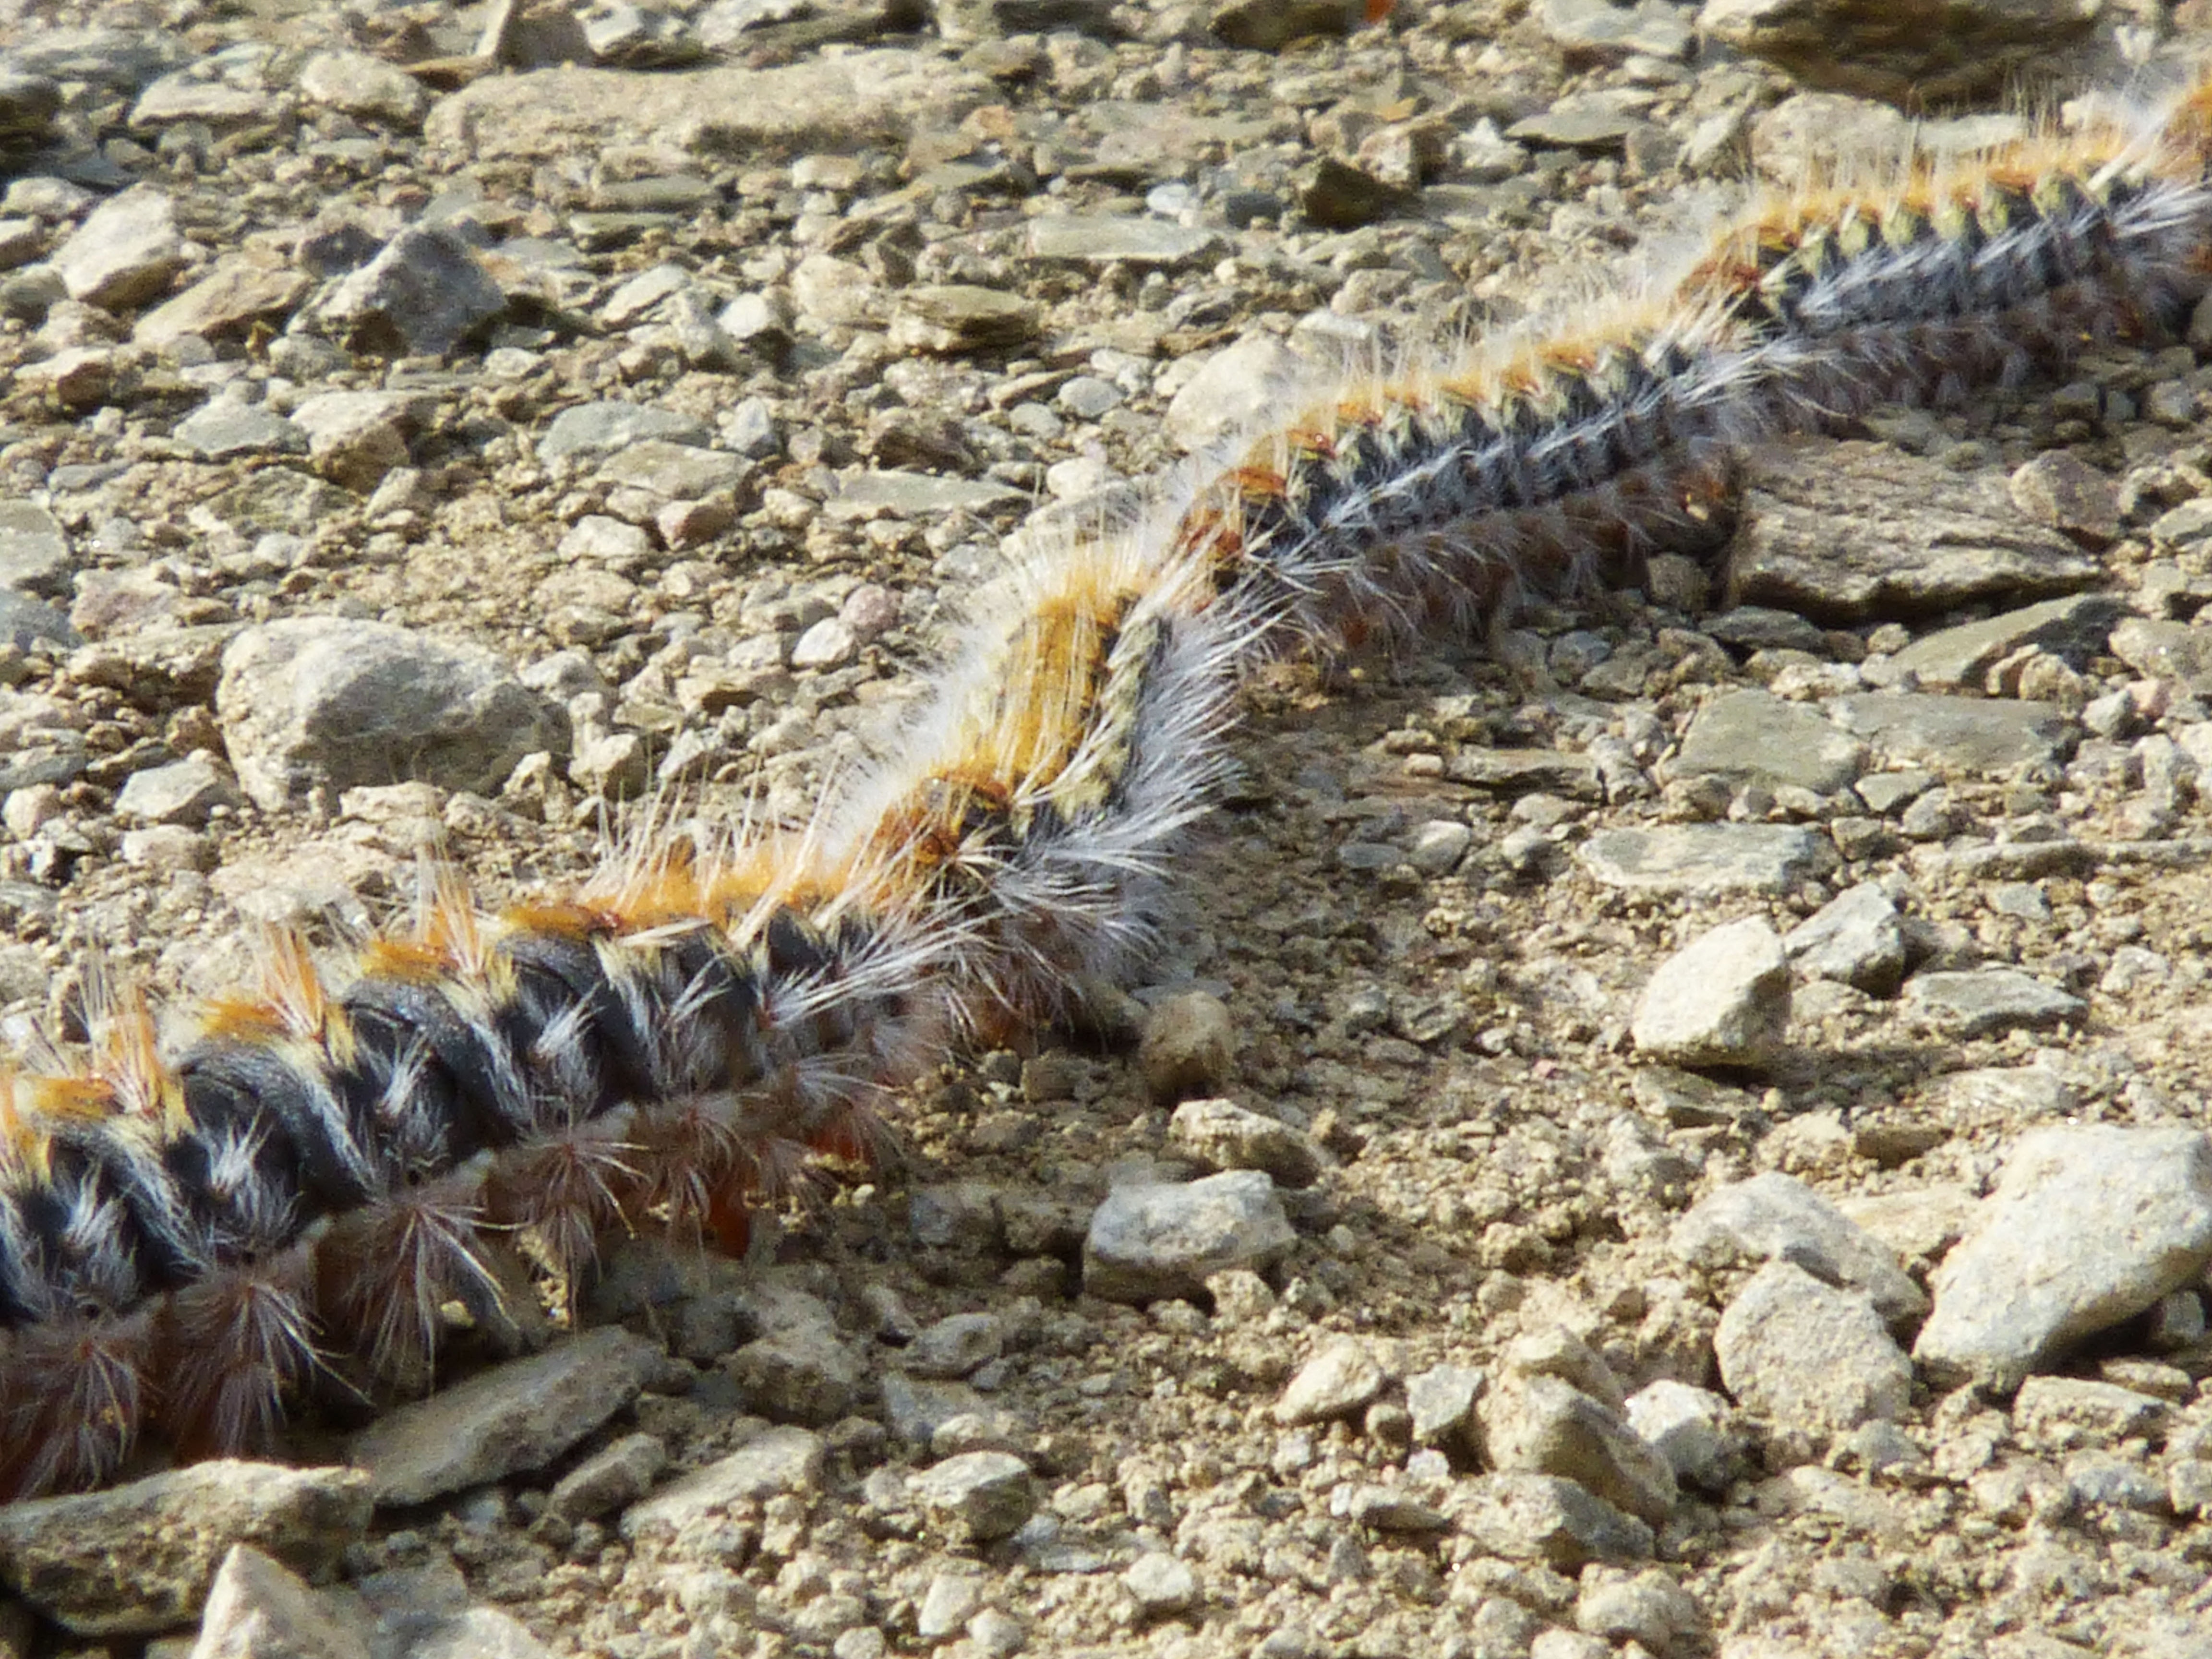
row, pine, wildlife, reptile, fauna, vertebrate, plague, caterpillars, processionary, lacertidae, nile crocodile